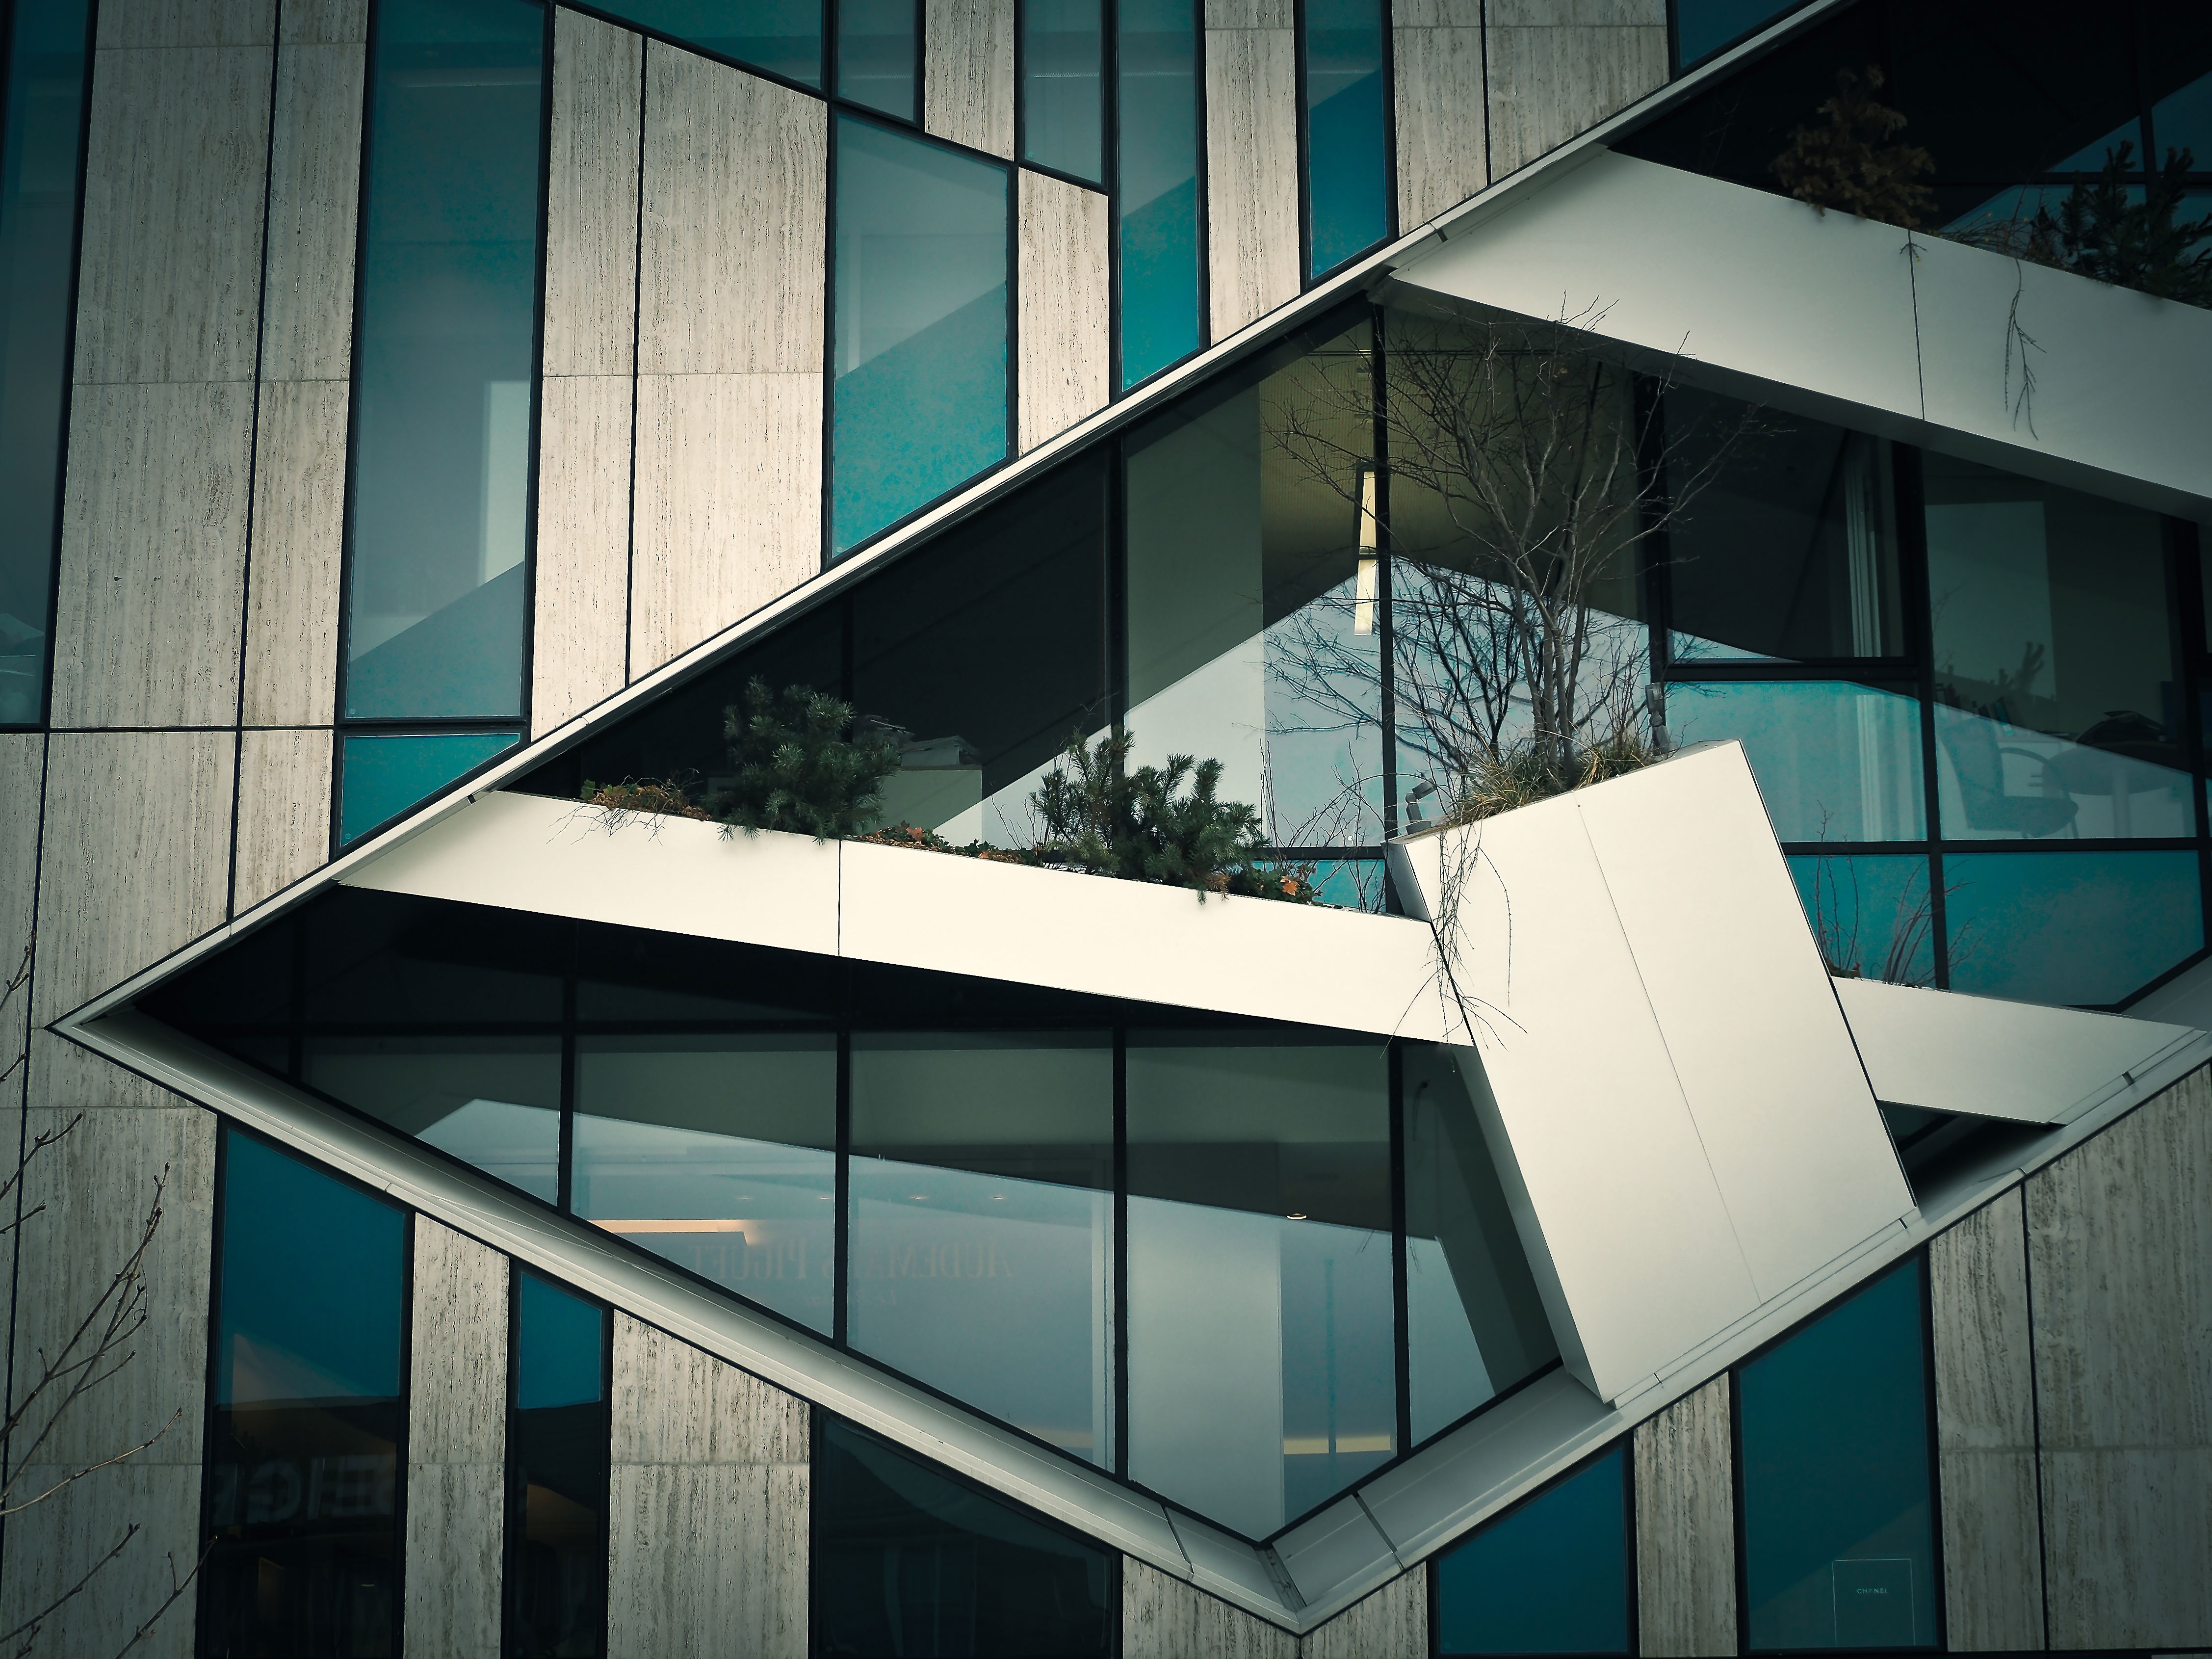
abstract, architecture, structure, window, glass, building, city, home, skyscraper, urban, line, geometric, reflection, facade, blue, professional, modern, interior design, design, symmetry, shape, headquarters, dusseldorf, daylighting